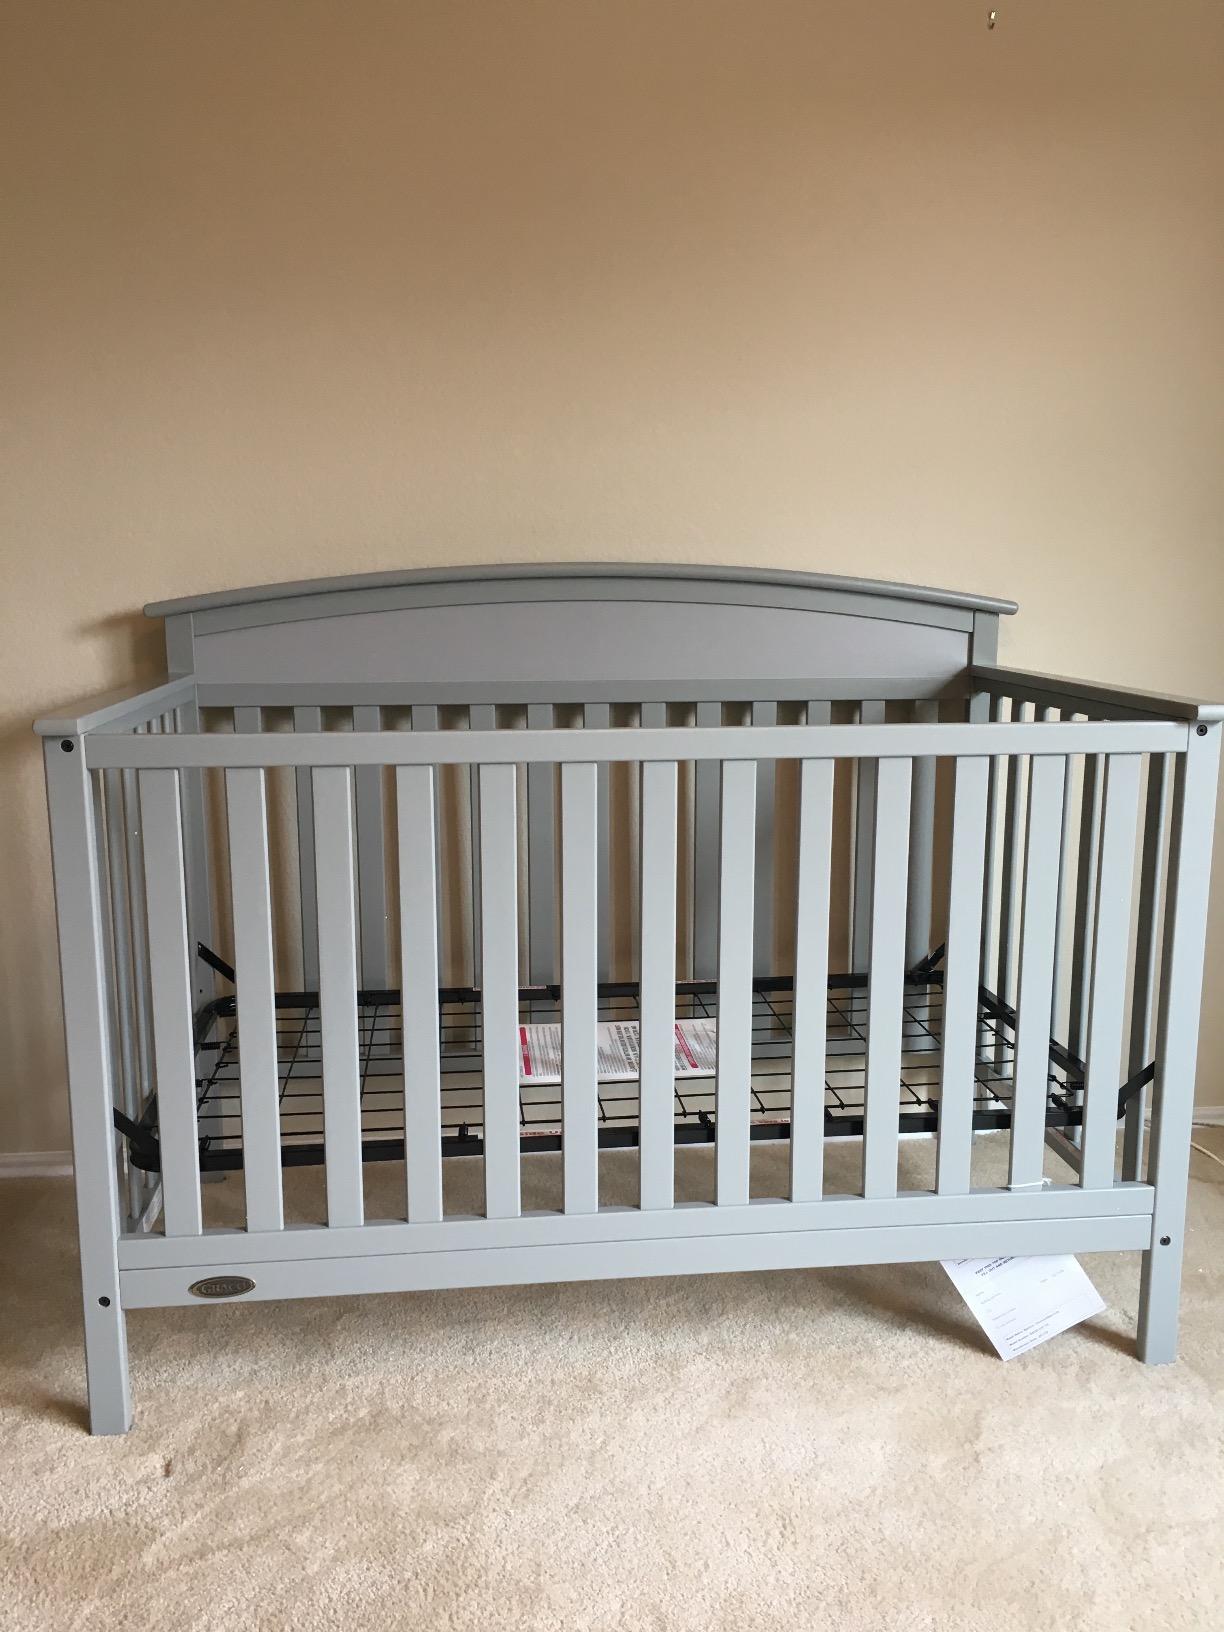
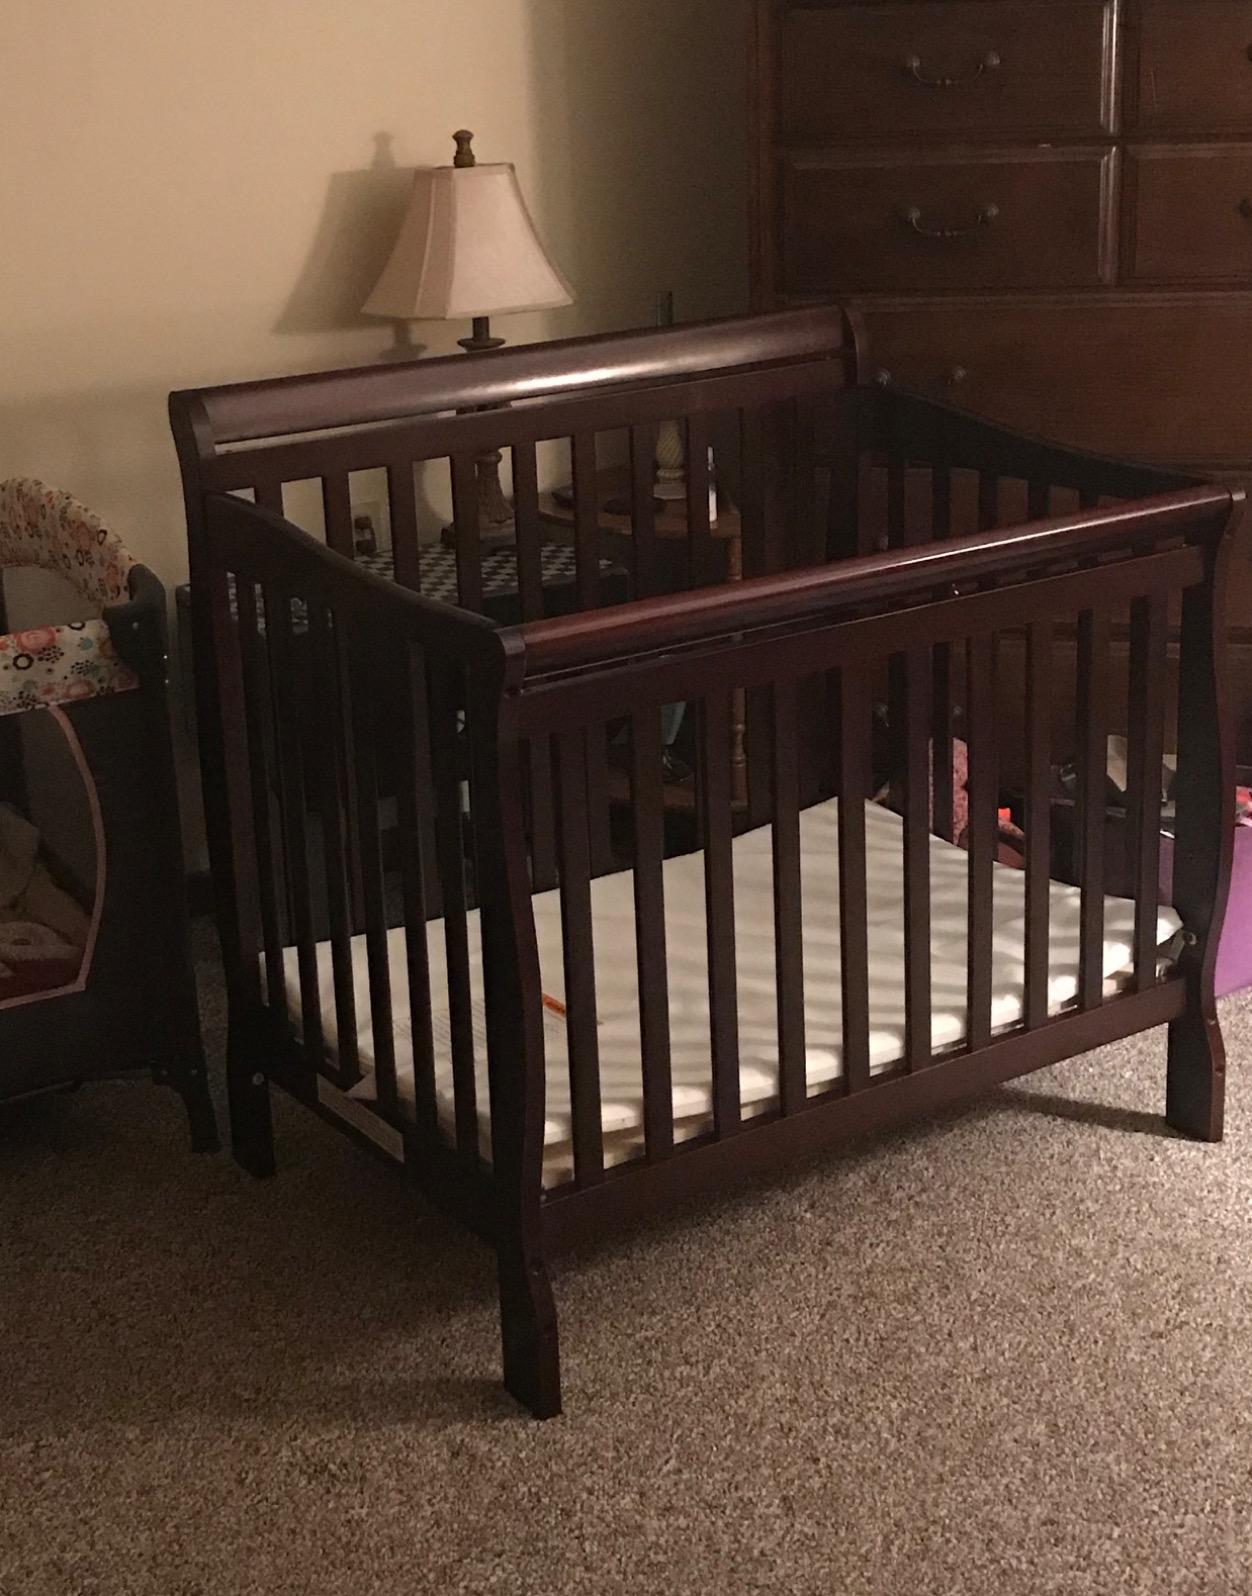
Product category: products_crib
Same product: no